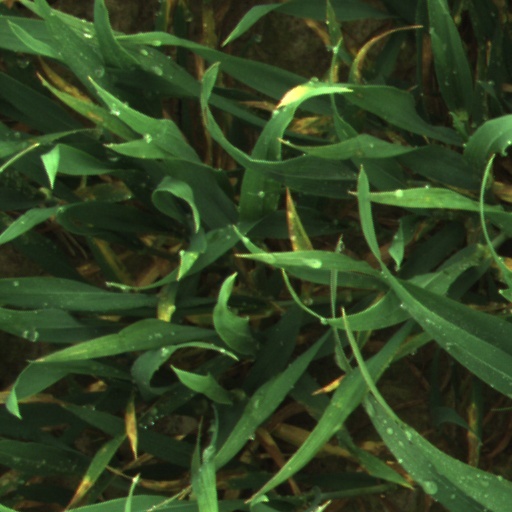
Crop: wheat